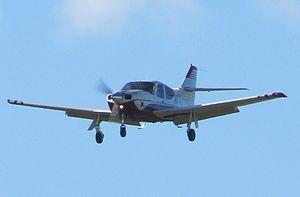
Le suicide en avion concerne plusieurs types de comportement par lesquels des individus solitaires ou en petit groupe ont décidé de précipiter un avion au sol ou contre un autre appareil, pour mettre fin à leur vie et à celles d'autres éventuels passagers ou personnes au sol, en détruisant parfois des cibles.